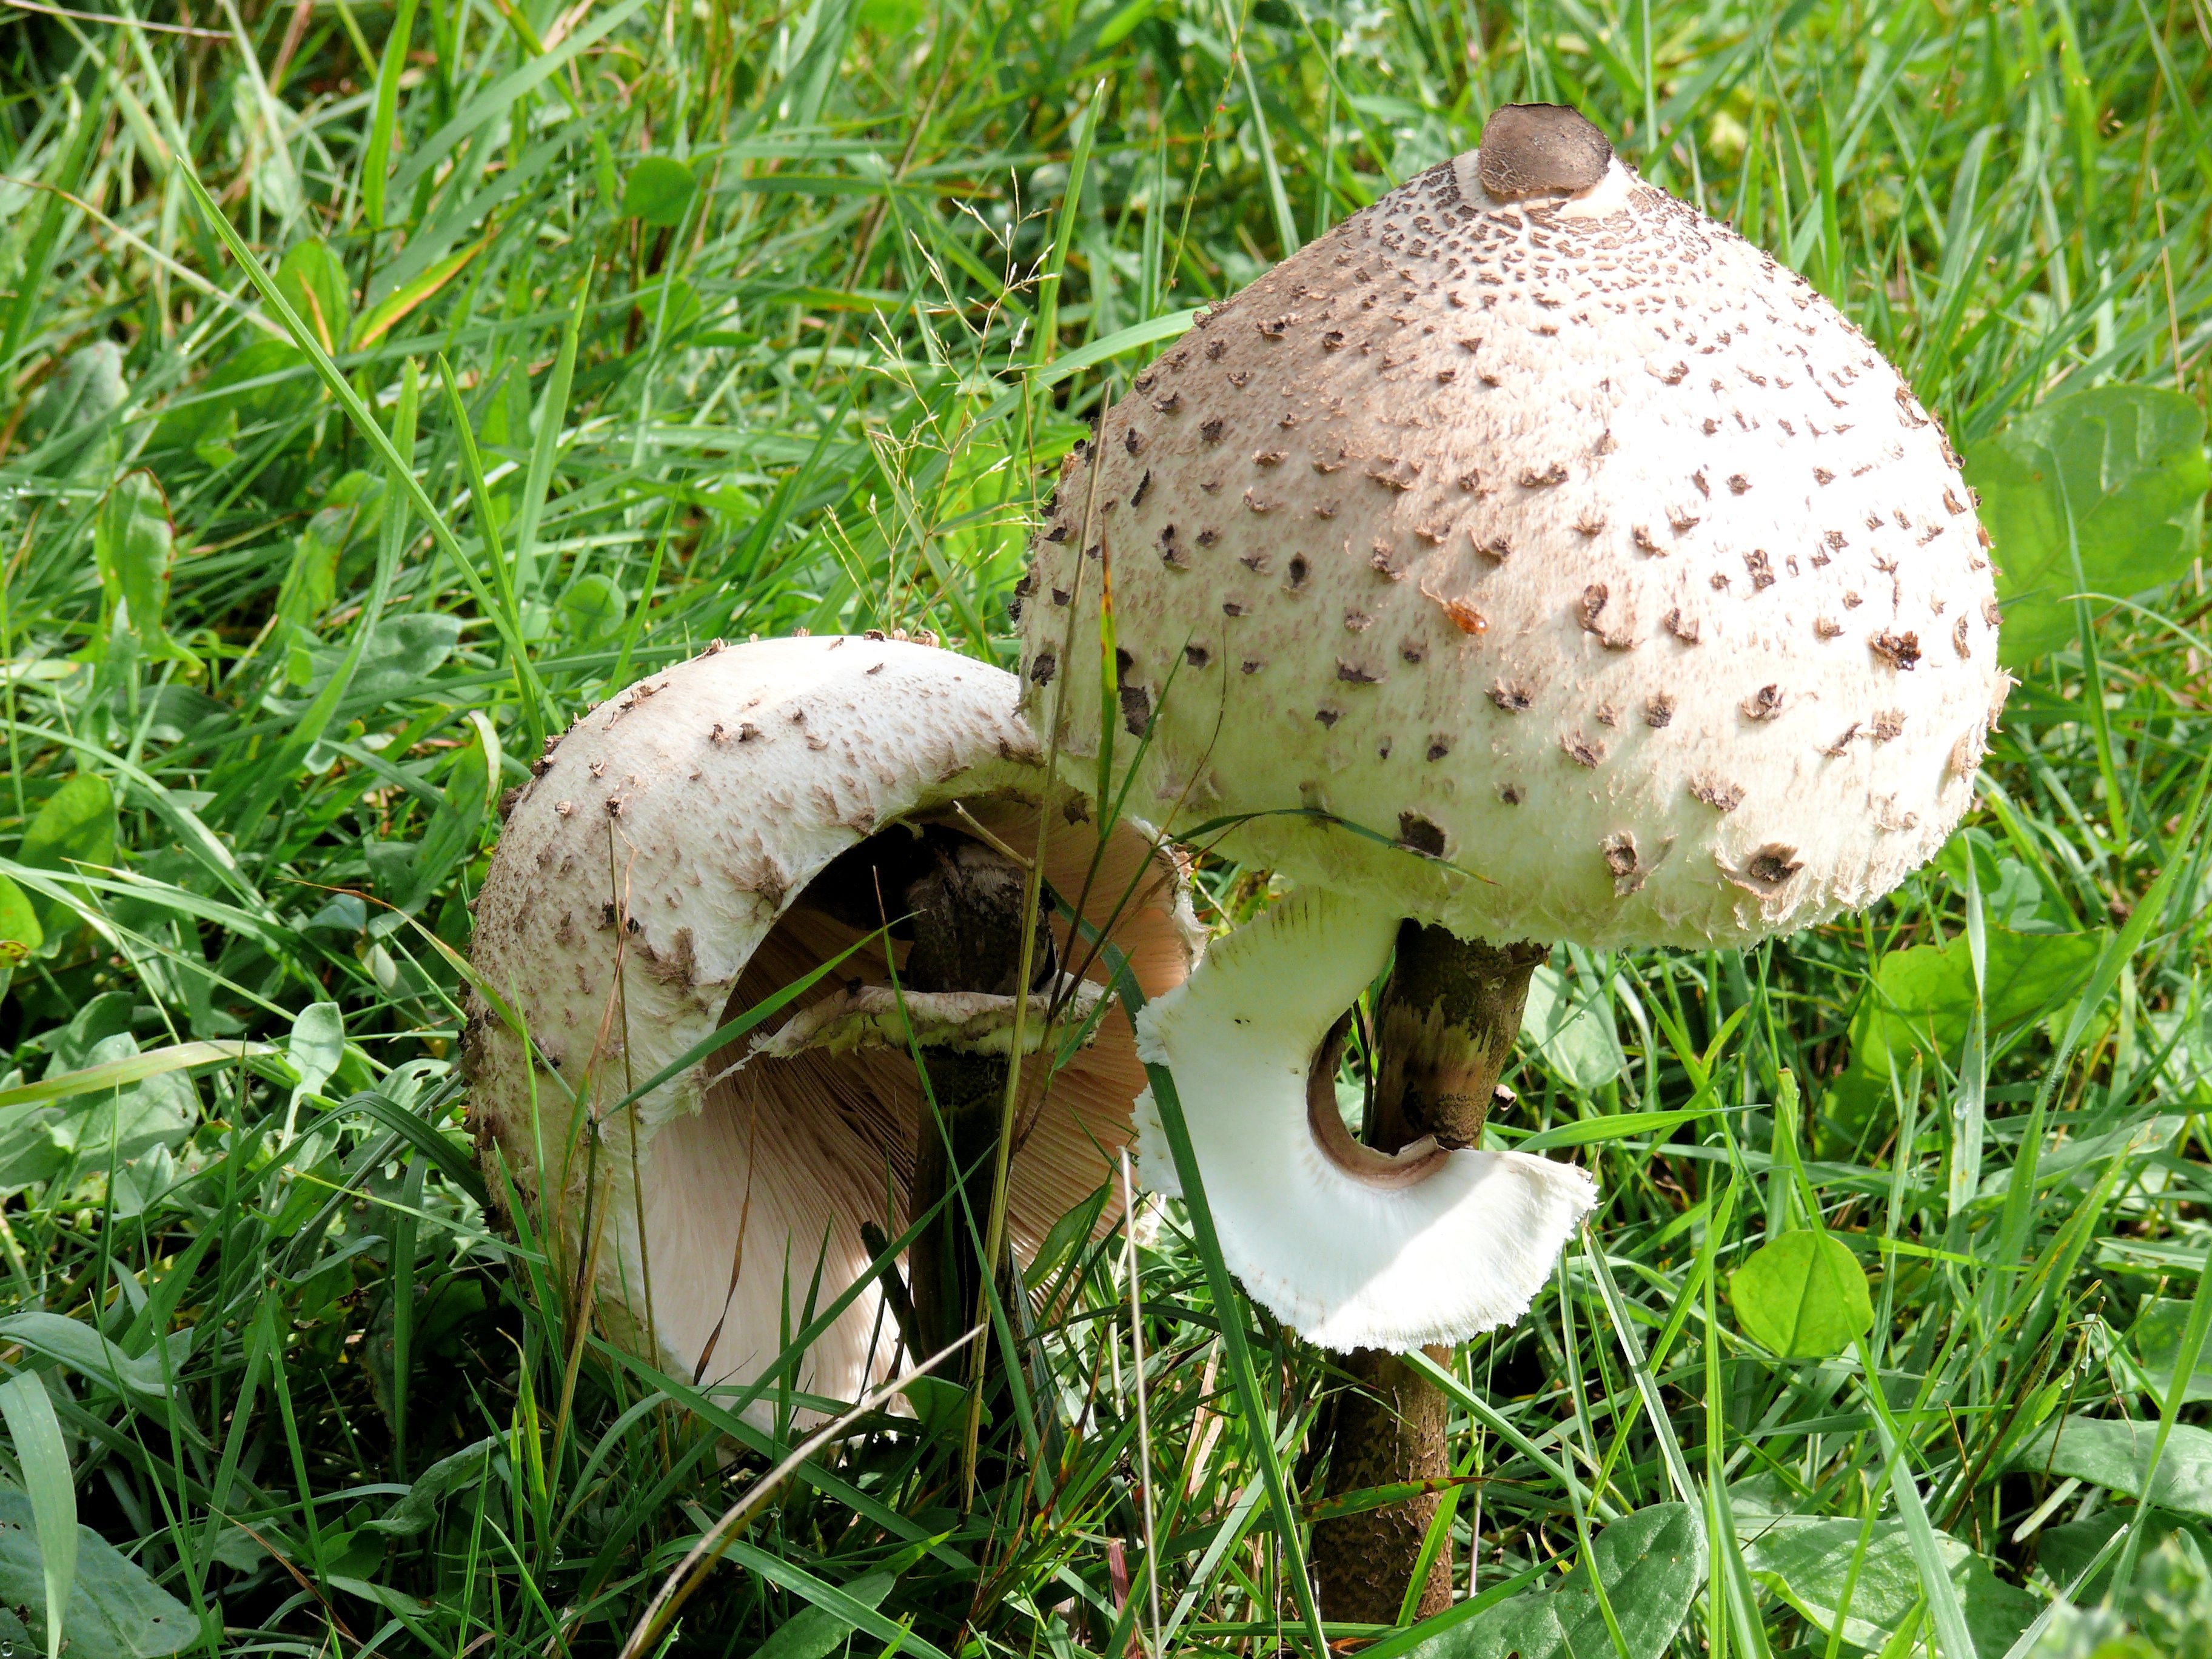
nature, grass, flower, spring, botany, mushroom, flora, fungus, beige, woodland, agaric, bolete, agaricus, green grass, matsutake, oyster mushroom, edible mushroom, medicinal mushroom, agaricomycetes, agaricaceae, champignon mushroom, penny bun, pleurotus eryngii